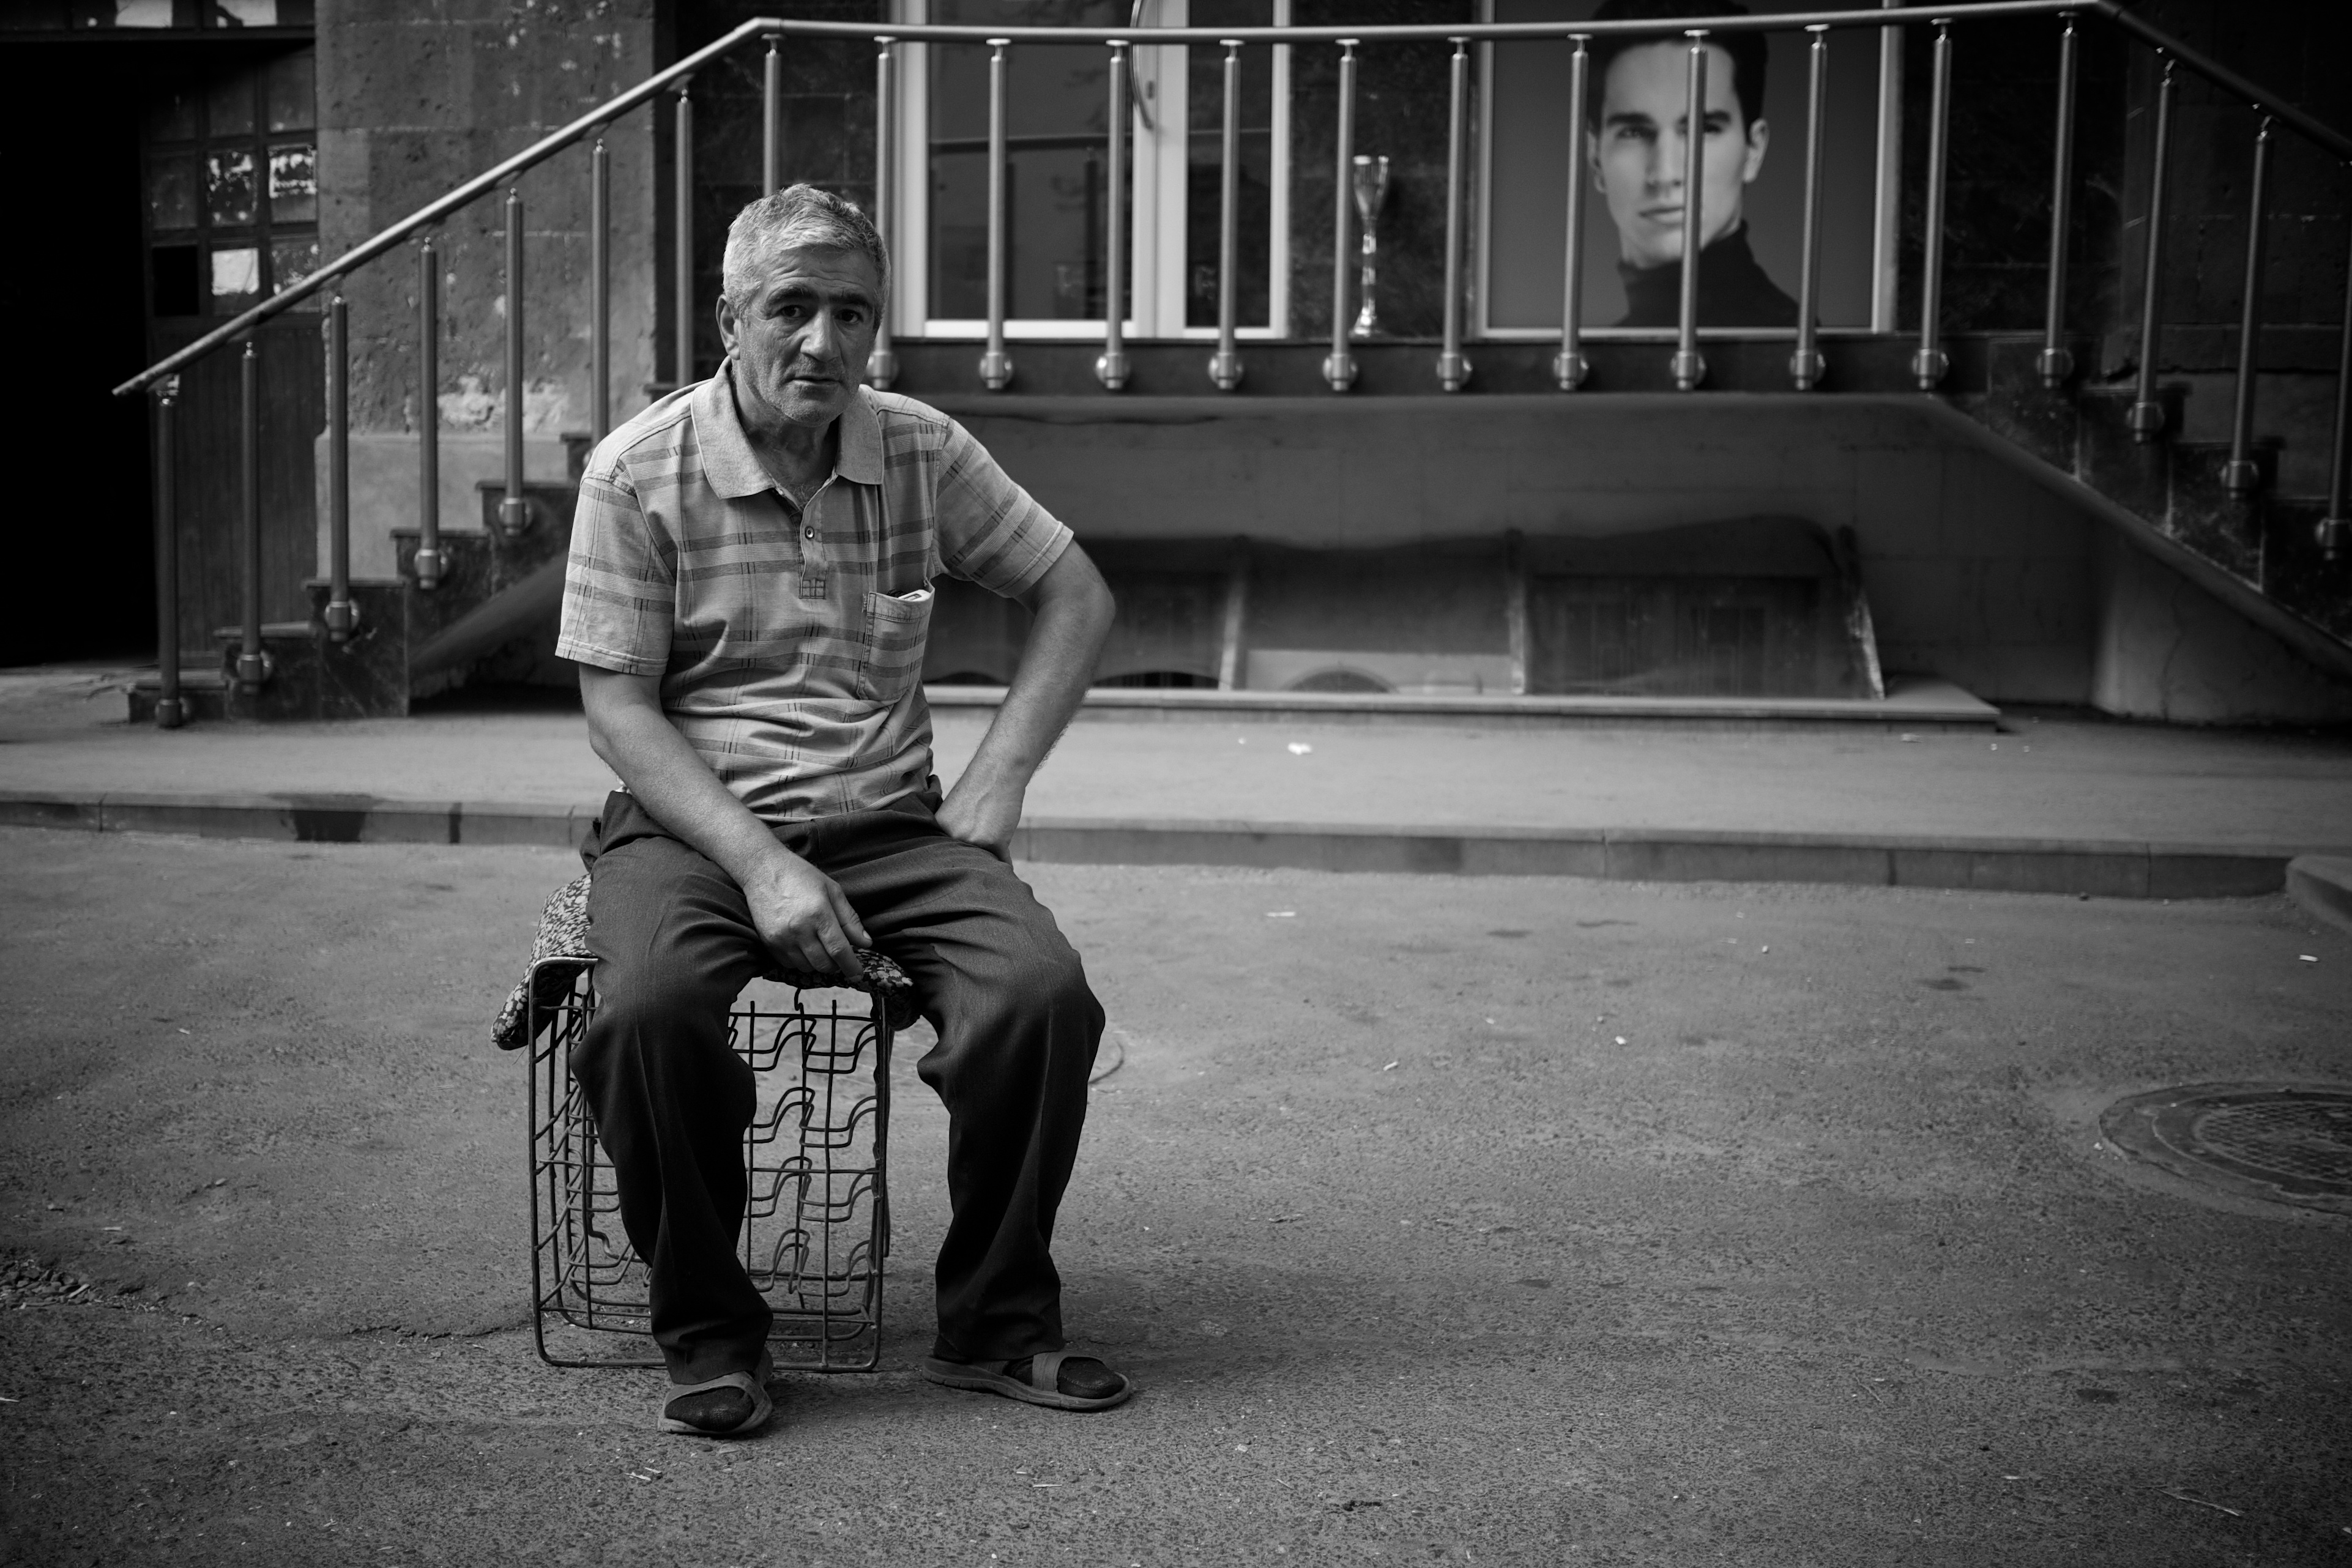
black and white, road, white, street, photography, ebook, sitting, training, darkness, black, monochrome, streetphotography, flickr, thomas, video, infrastructure, olympus, photograph, omd, fuji, leica, monochrom, leuthard, hcb, thomasleuthard, streettogs, photo shoot, monochrome photography, film noir, human positions